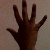
The image shows a hand gesture representing the number 5 in Indian Sign Language.